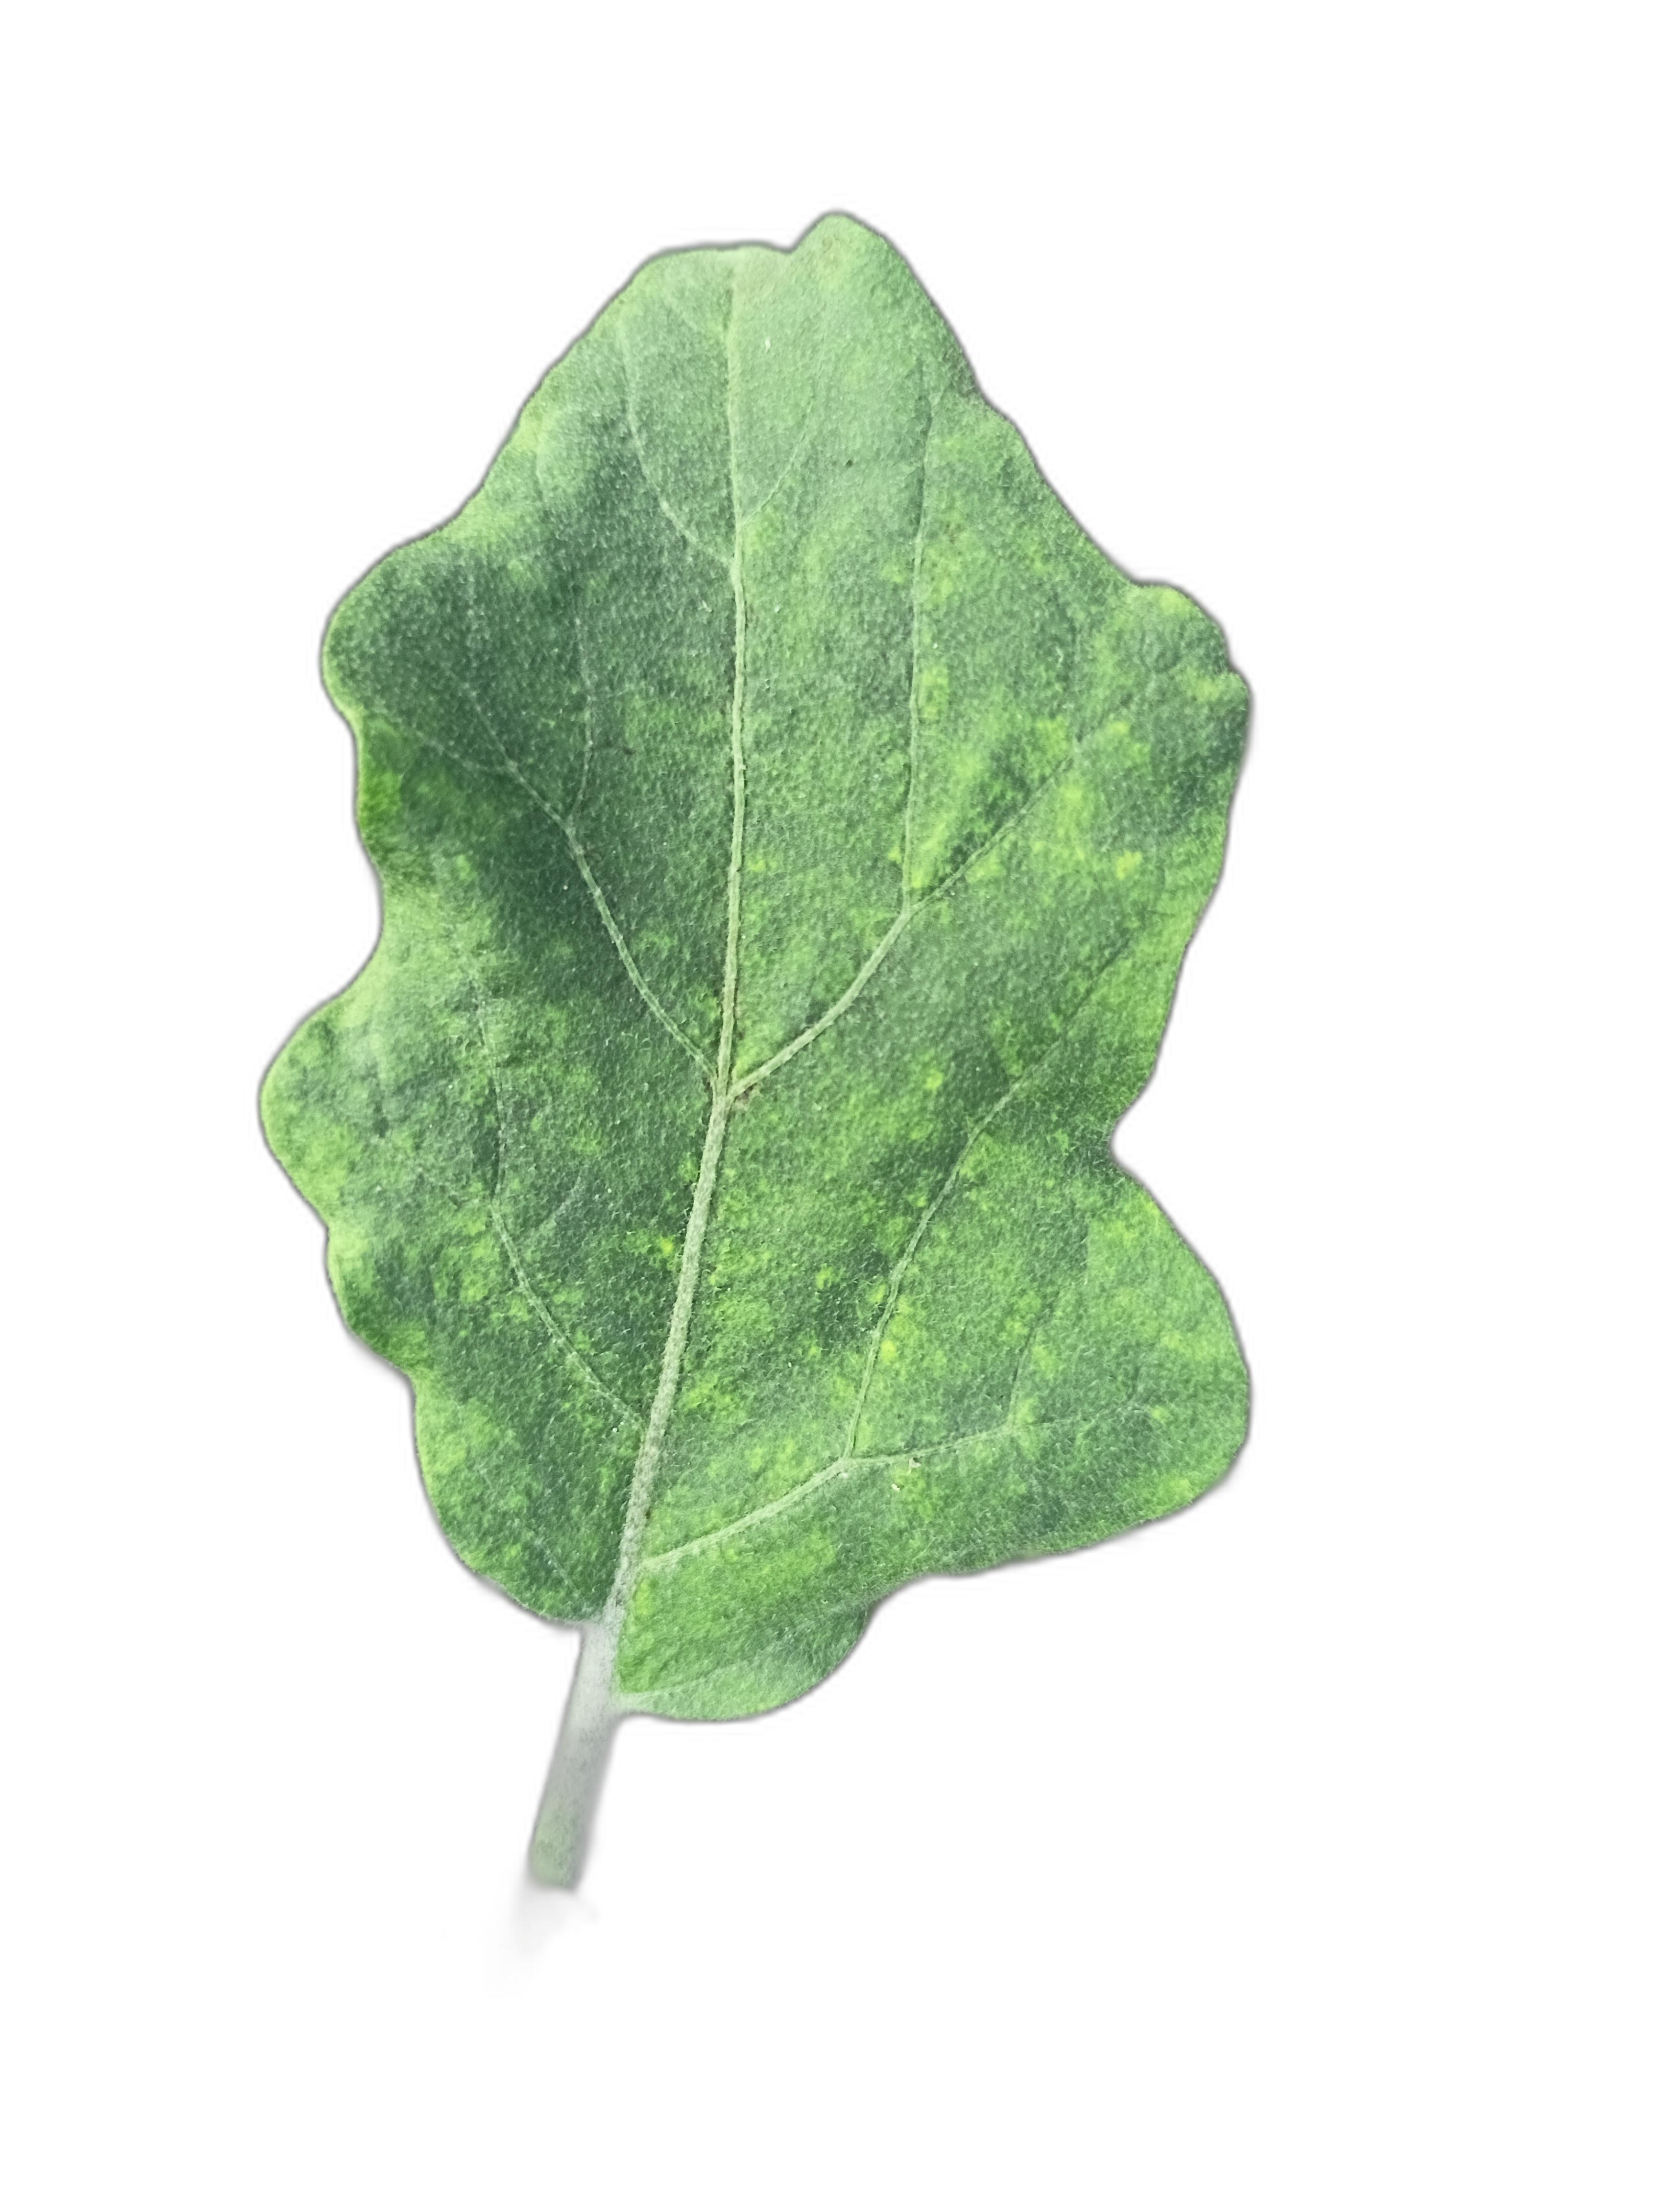
Label: Healthy Leaf